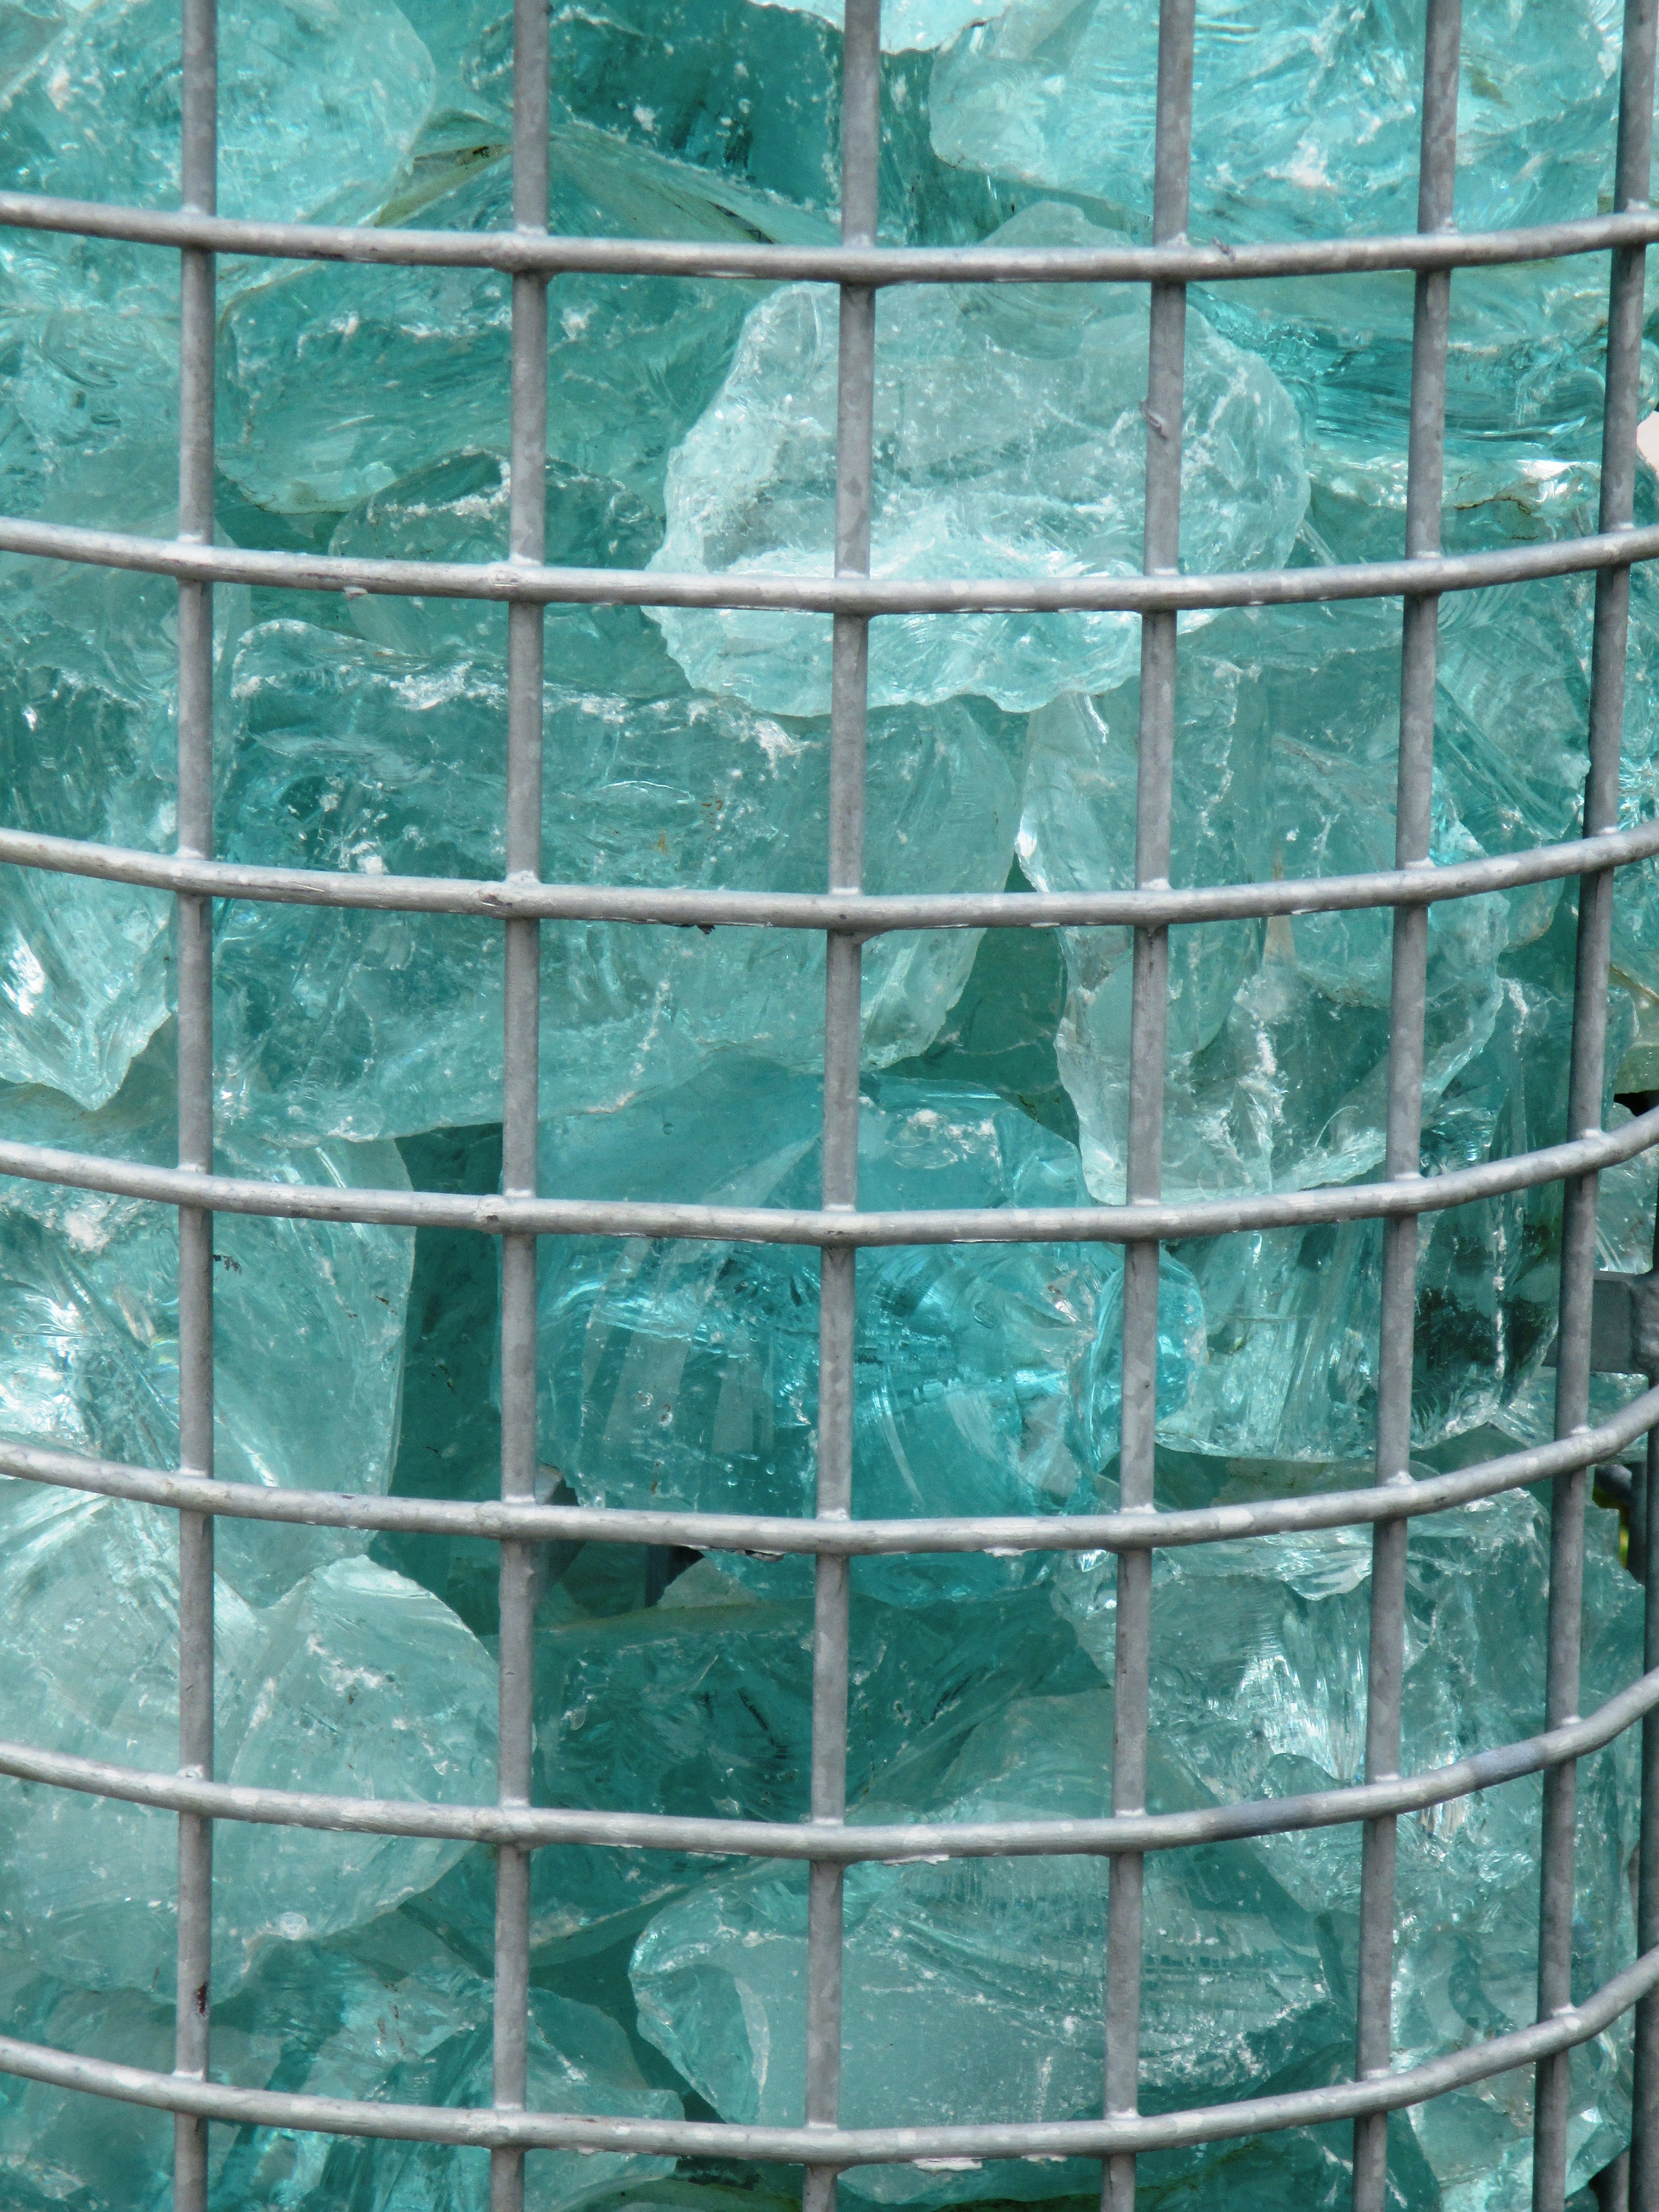
glass, wall, pattern, line, green, metal, blue, art, turquoise, design, net, symmetry, grid, form, glass blocks, flooring, around grids